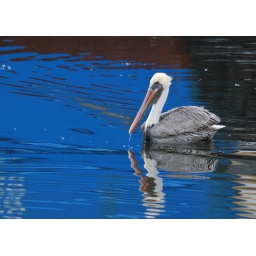
the blue is the refelction of a fishing boat against the water.